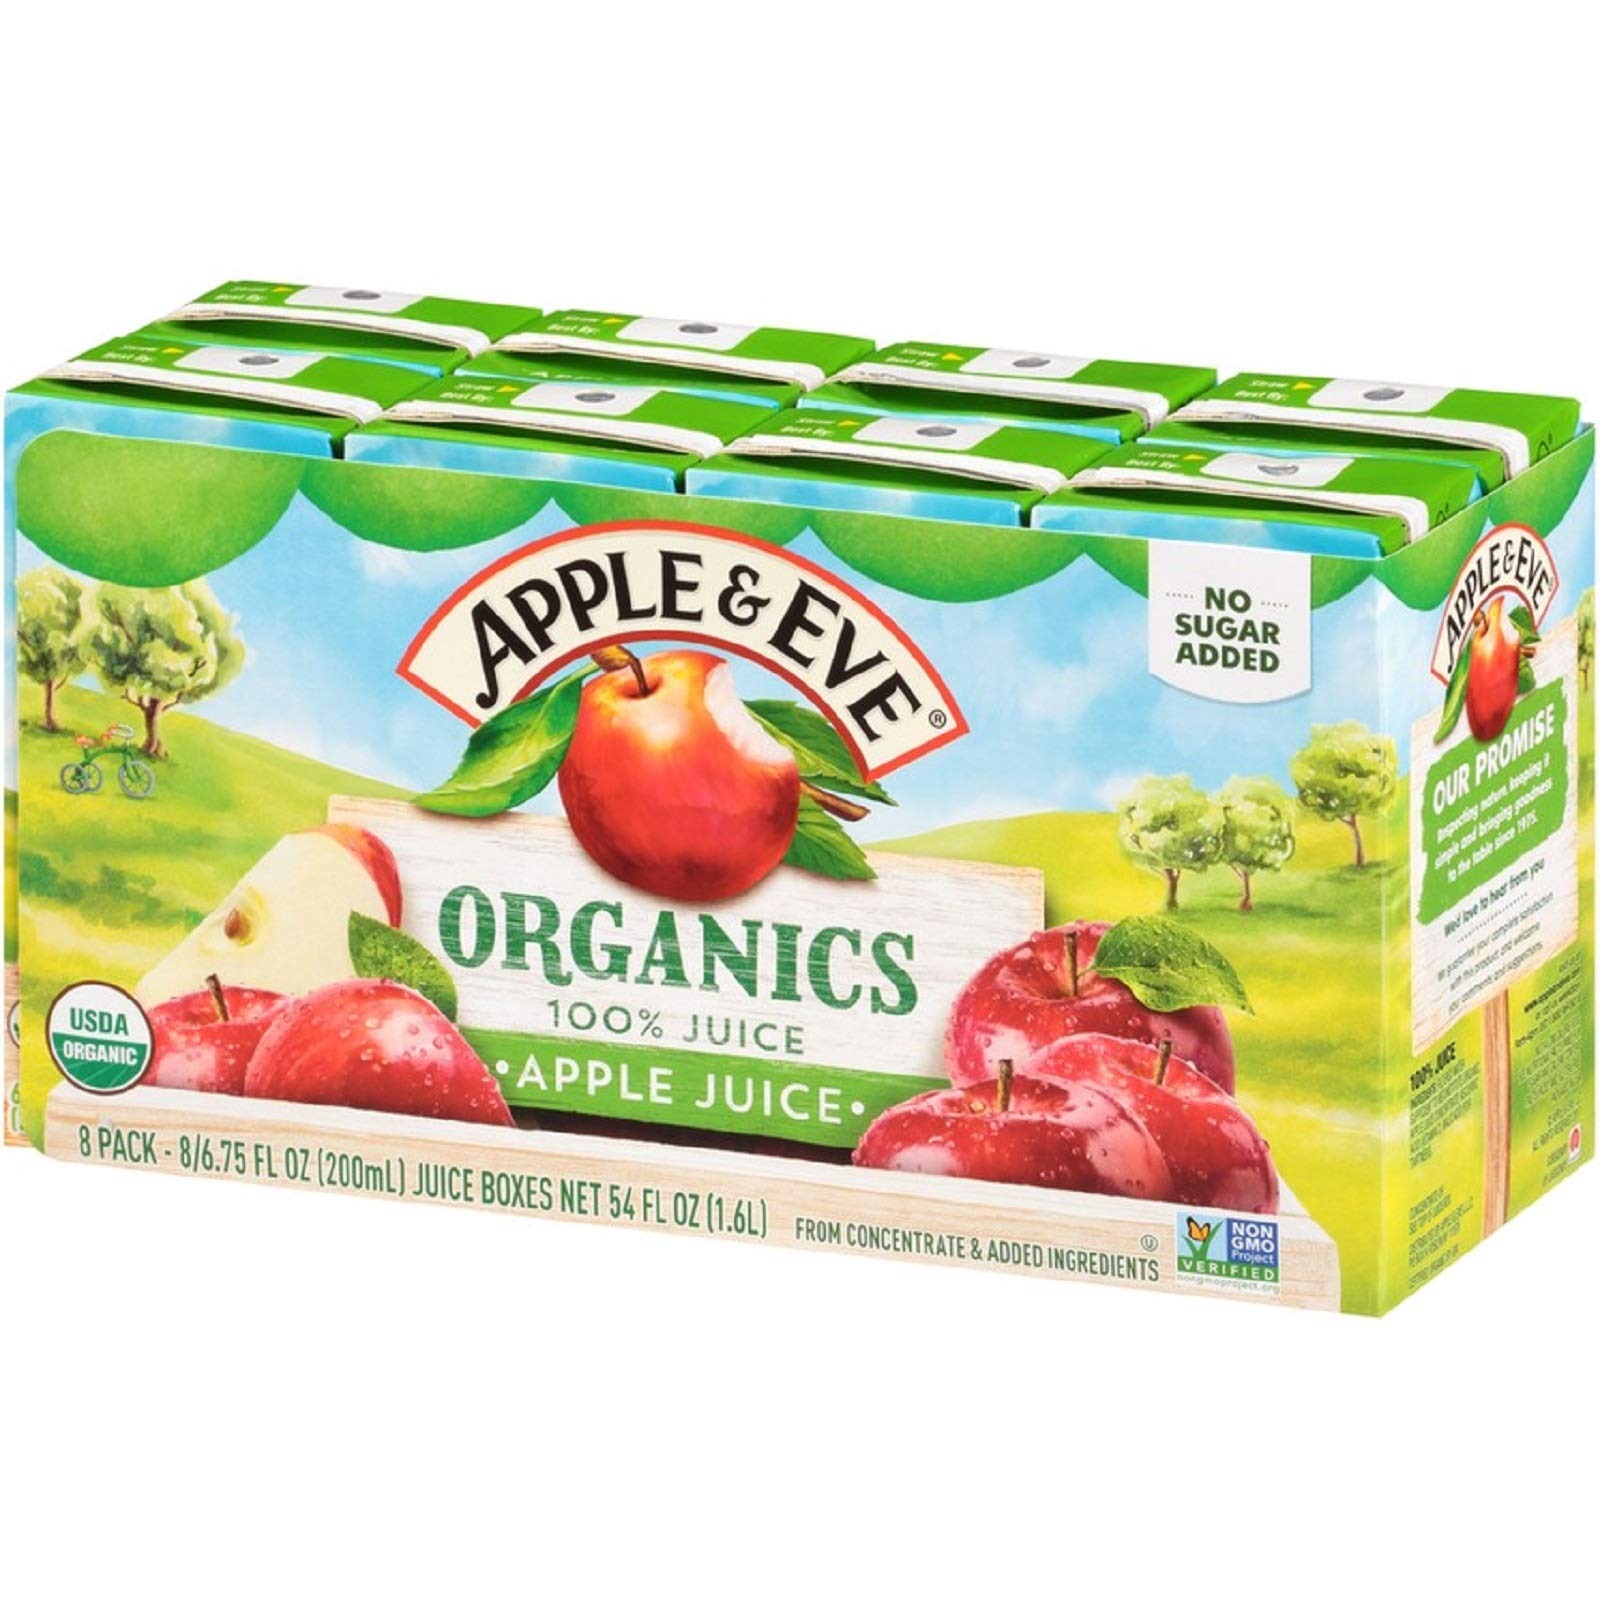
Item Name: Apple & Eve Organics, Apple Juice, 6.75 Fluid-oz, 8 Count
Bullet Point 1: Apple & Eve 100% USDA organic juice boxes are made with honest ingredients and have the juicy goodness kids love. Available in bulk variety pack and in prime pantry
Bullet Point 2: Apple and Eve individual juice boxes are perfect for kids school lunch, school snack, or to take on the go
Bullet Point 3: Apple & Eve 100% USDA organic fruit juice has no sugar added, gluten free, and is a healthier alternative to sugary kids drinks
Bullet Point 4: All Apple & Eve products are produced in peanut free facilities, so they are the perfect snack for kids to share in the classroom
Bullet Point 5: Includes 8 6.75fl oz Apple 100% Juice Boxes
Bullet Point 6: Each 6.75oz Apple & Eve 100% juice box contains 1.5 servings of certified non-GMO fruit
Bullet Point 7: Naturally sweetened with no added sugars or preservatives, and no high fructose corn syrup
Bullet Point 8: Apple & Eve organic 100% juice is a good source of vitamin C
Bullet Point 9: Includes 40 6.75fl oz Apple 100% Juice Boxes
Value: 6.75
Unit: Fl Oz

Price: 6.61